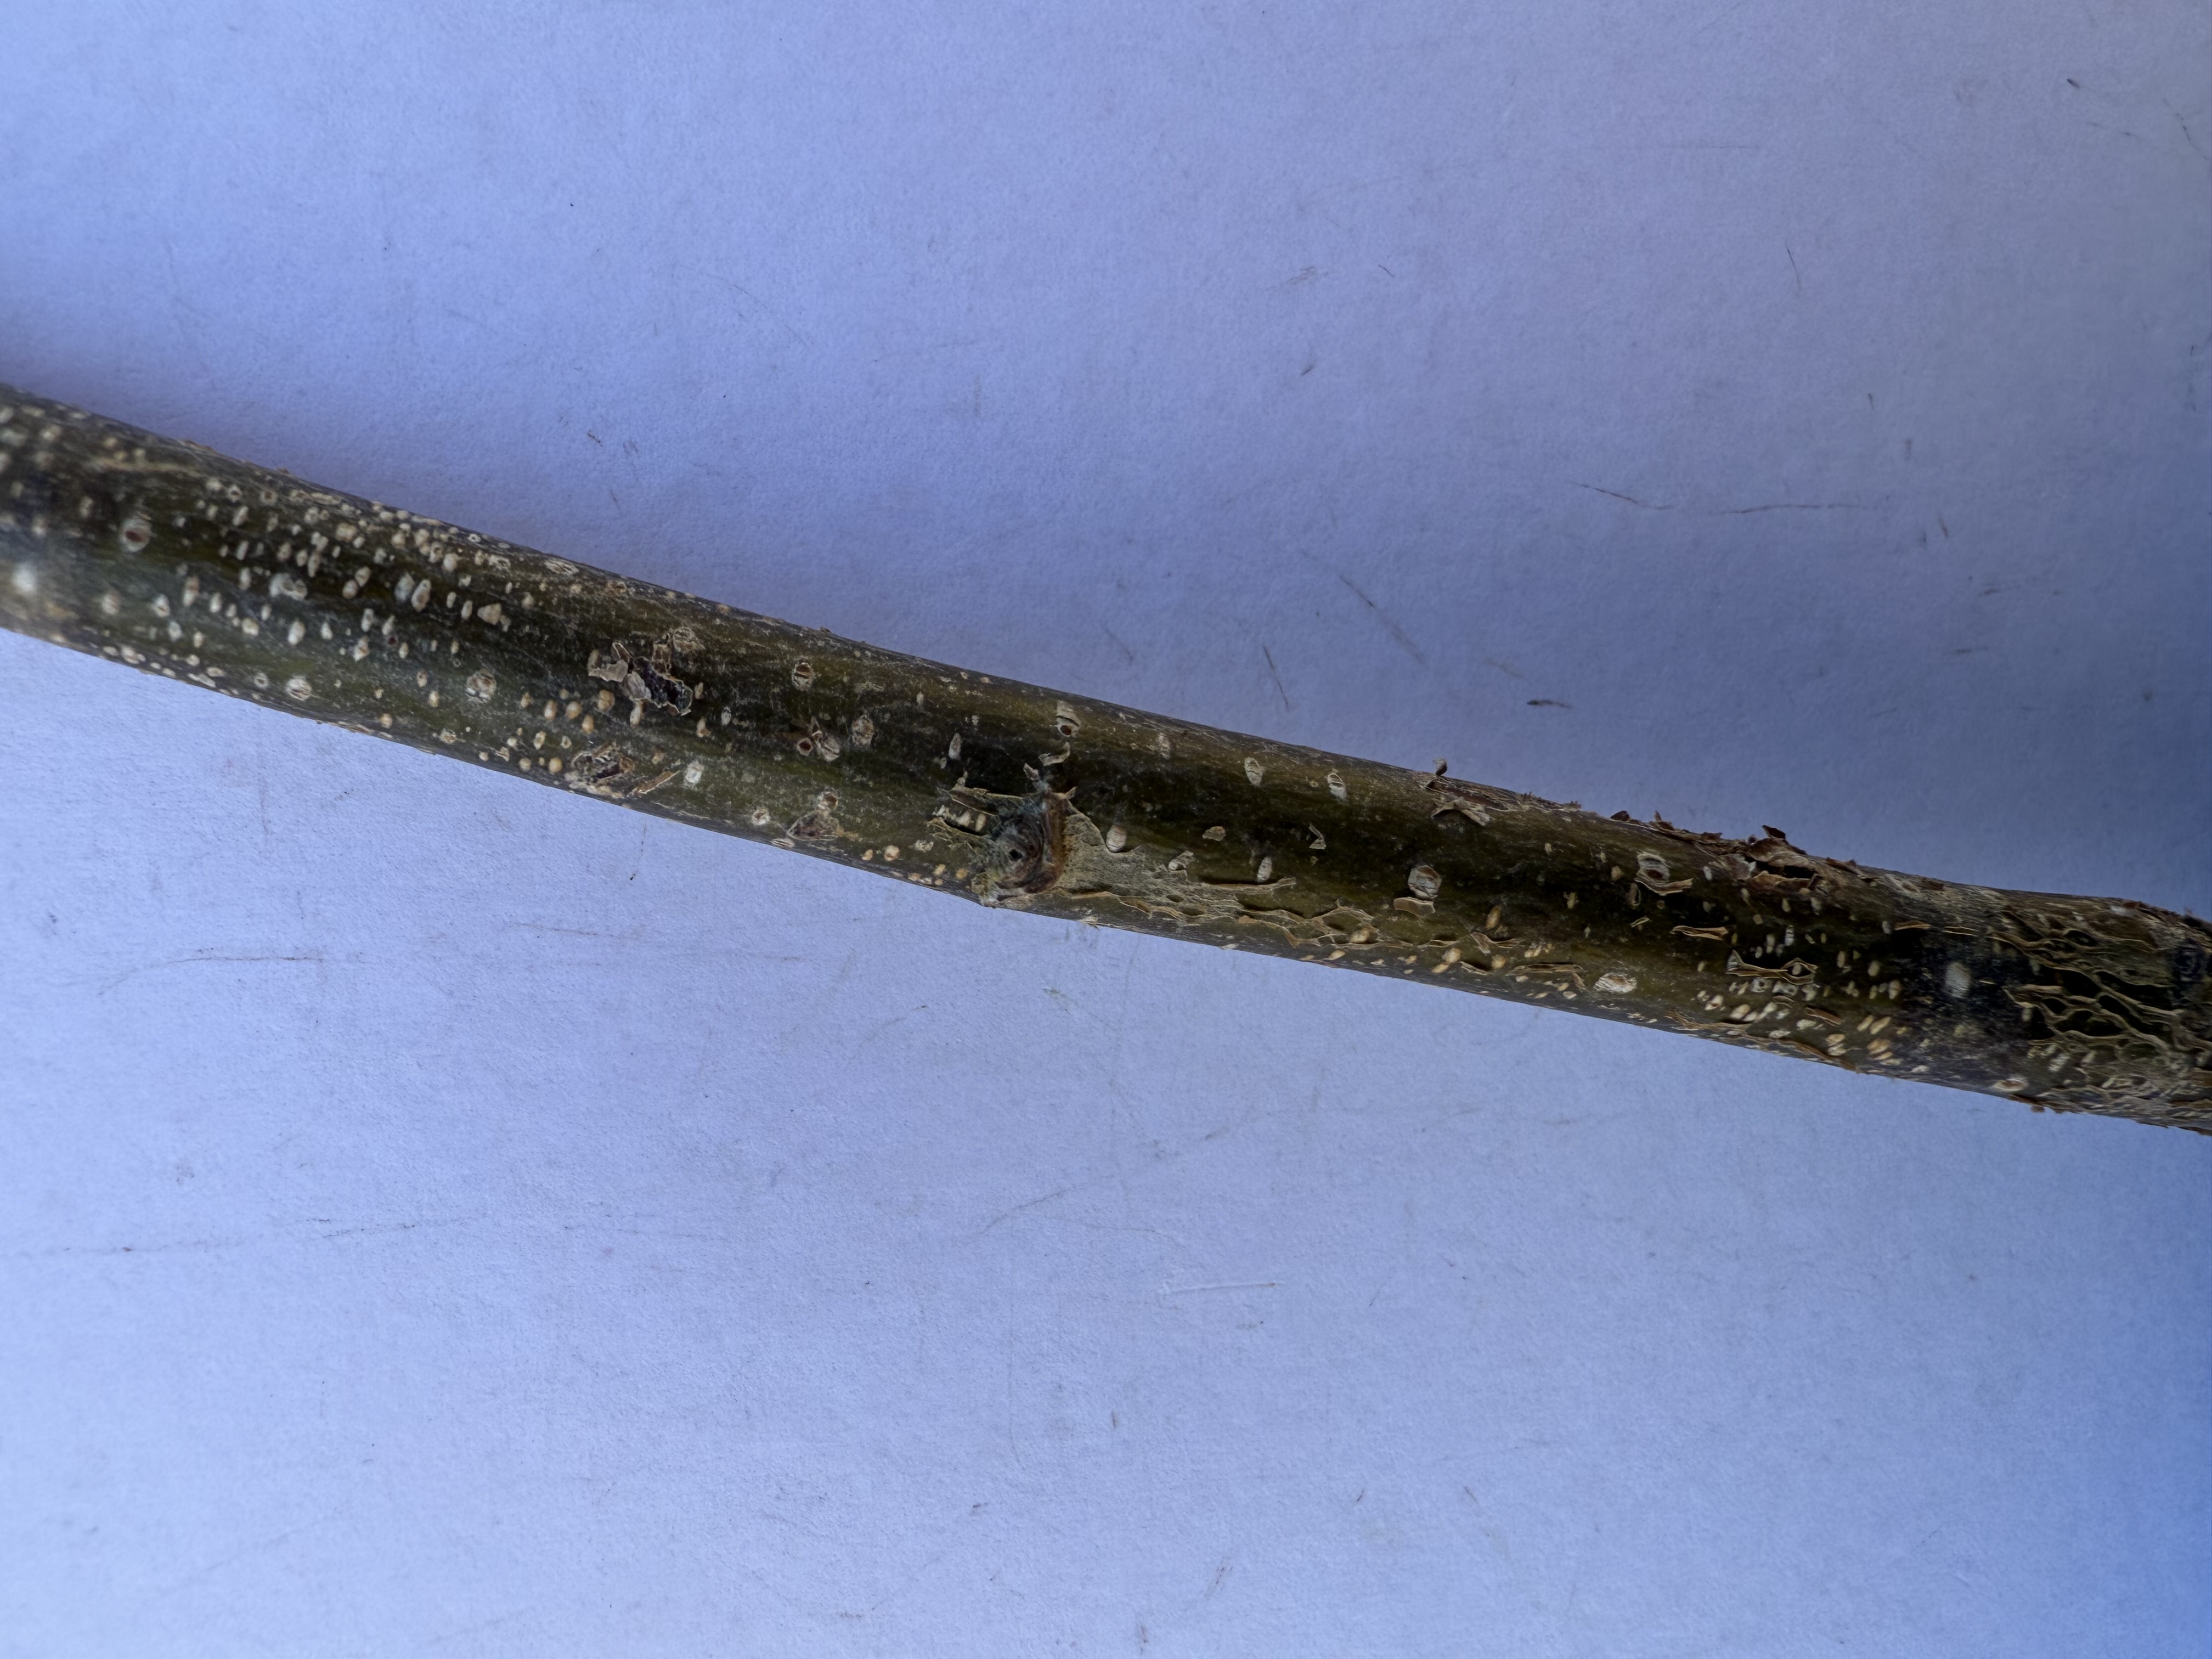
Variety: Hazelnut